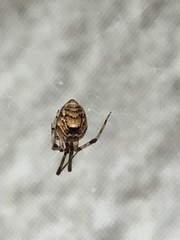
Species: Parasteatoda_tepidariorum